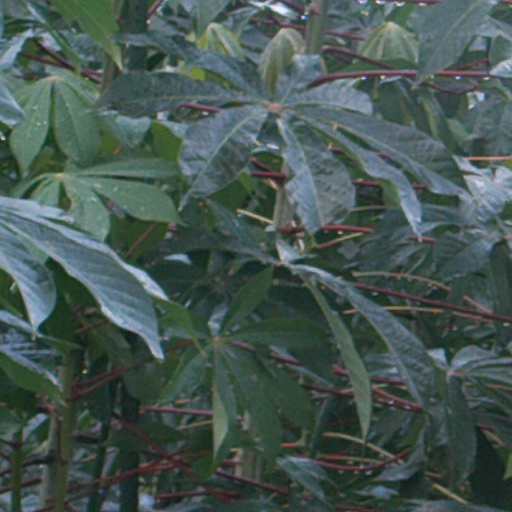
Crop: cassava